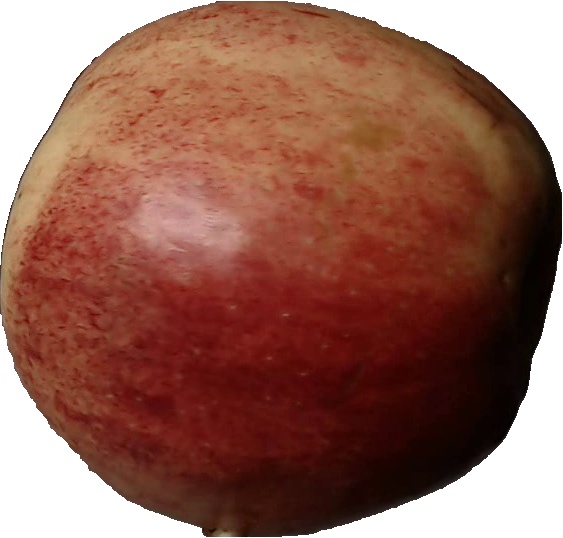
Label: apple_red_3